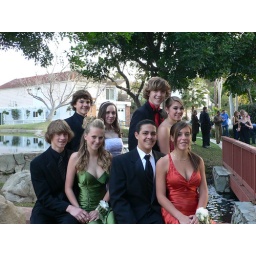
green dress is the one kayla had in lavendar